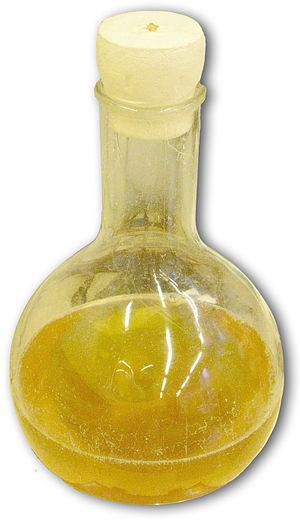
Les Steristoppers et les Steristoppers Passform sont des bouchons d'étanchéité de cellulose pour la Microbiologie. Ils sont utilisés en bactériologie, dans les instituts d'hygiène, les laboratoires alimentaires mais aussi par la police scientifique et les établissements d’enseignement.